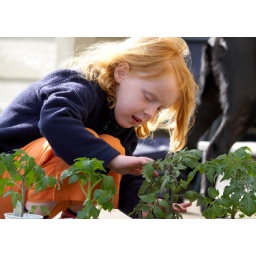
A cute little girl is getting ready to plant tomatoes in her vegetable garden